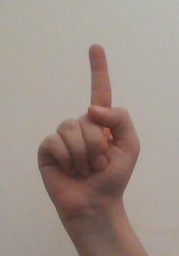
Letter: bb